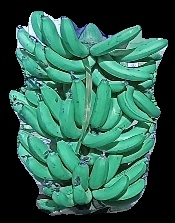
Variety: pachbale
Grade: grade3